Bidhannagar College

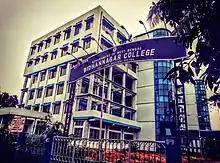
New Building Bidhannagar Government College

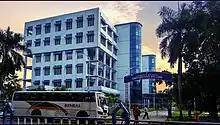
New Building of Bidhannagar Government College

The present hi-tech mega size building, located on prime real estate, is a three-storey structure with front gardens and a playground for students. A new annex is currently under construction, to which the Humanities and Social Science departments and the Library shall be moved.